Strength and conditioning coach

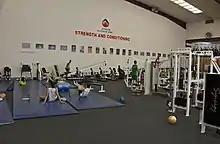
A strength and conditioning gym

Strength and conditioning coaches are often employed by higher education institutions and professional athletic teams.